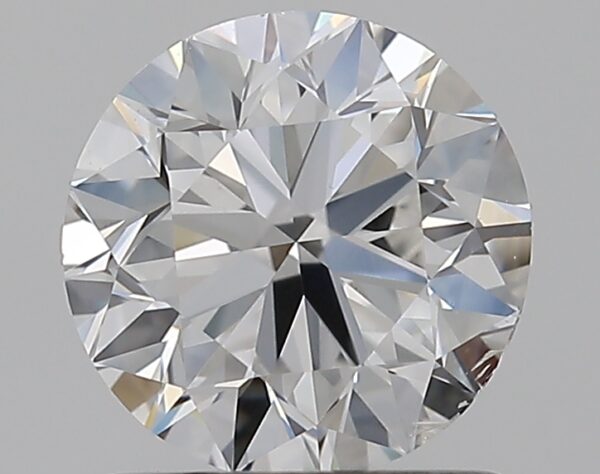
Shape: round
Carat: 1
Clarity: SI1
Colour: F
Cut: VG
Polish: EX
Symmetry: VG
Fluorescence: N
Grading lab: GIA
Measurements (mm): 6.23 x 6.29 x 3.99